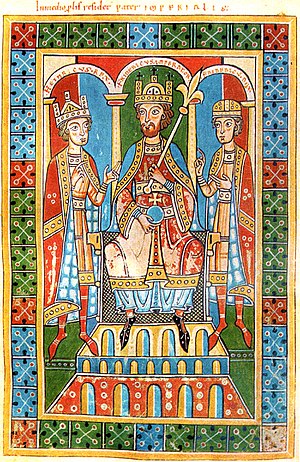
Henrik 6. (Tysk-romerske rige) / Liv / Kejsersøn (1165–1185)
Kejser Frederik Barbarossa med rigsæble og scepter, siddende mellem sine sønner Henrik 6., der allerede bærer kongekrone (venstre) og Frederik 5. af Schwaben med hertugkrone; miniatur fra Historia Welforum. Fulda, Hessische Landesbibliothek, Cod. D. 11, fol. 14r.
Henrik 6. af Staufer-slægten var fra 1169 Romernes Konge og fra 1191 kejser af det tysk-romerske rige. Fra 1194 og frem til sin død var han de iure uxoris på samme tid konge af Sicilien.